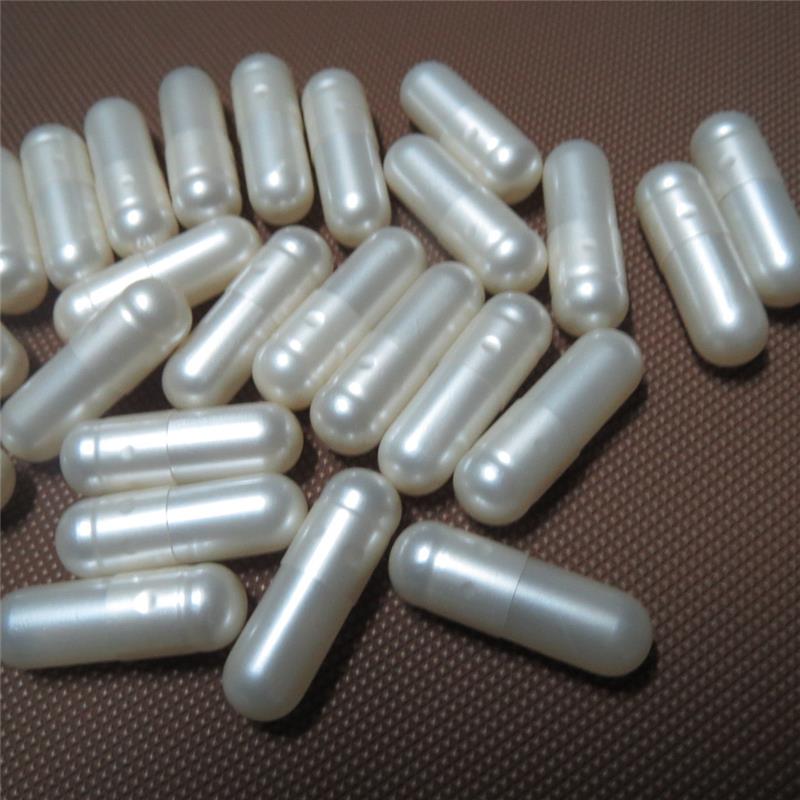
Label: plastic